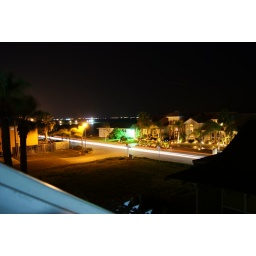
View from the beach house in Rockport, Tx